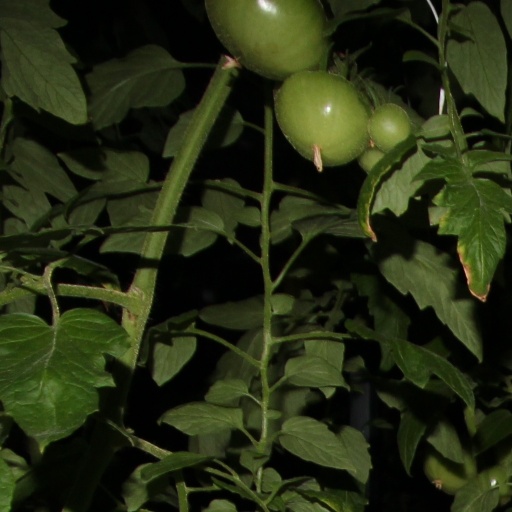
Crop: tomato